William T. Stockton Jr.

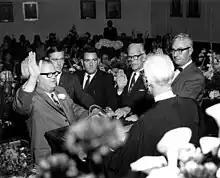
Stockton with L. K. Edwards Jr., Dennis J. Patrick O'Grady, Ralph R. Clayton, Verle A. Pope and B. Campbell Thornal, 1967

William T. Stockton Jr. (November 20, 1918 – August 20, 1985) was an American politician. He served as a Republican member for the 11th district of the Florida Senate.